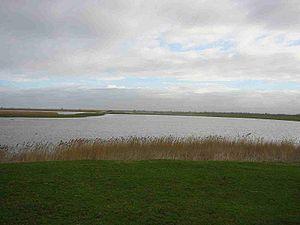
Cet article recense les zones humides des Pays-Bas concernées par la convention de Ramsar.
Oostvaarderplassen ou OVP est une réserve naturelle des Pays-Bas. En dépit de son jeune âge, elle a une importance internationale en tant que zone humide européenne. Il s'agit d'une réserve close d'environ 6 000 hectares. Le site est protégé en tant que site Ramsar depuis 1989.